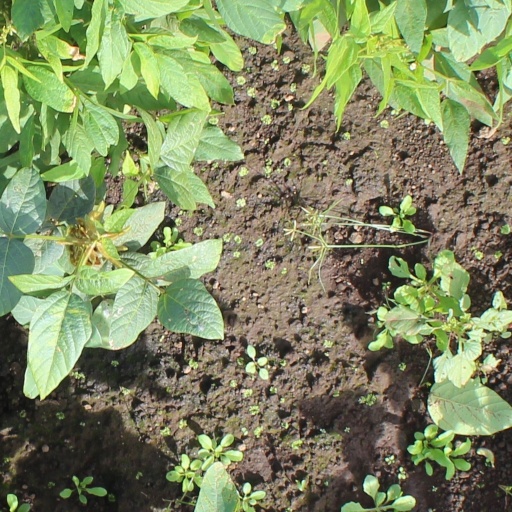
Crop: soybean